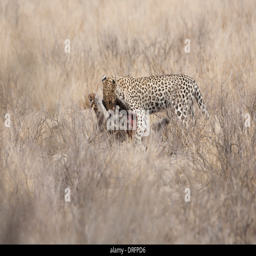
leopard dragging its kill in the desert